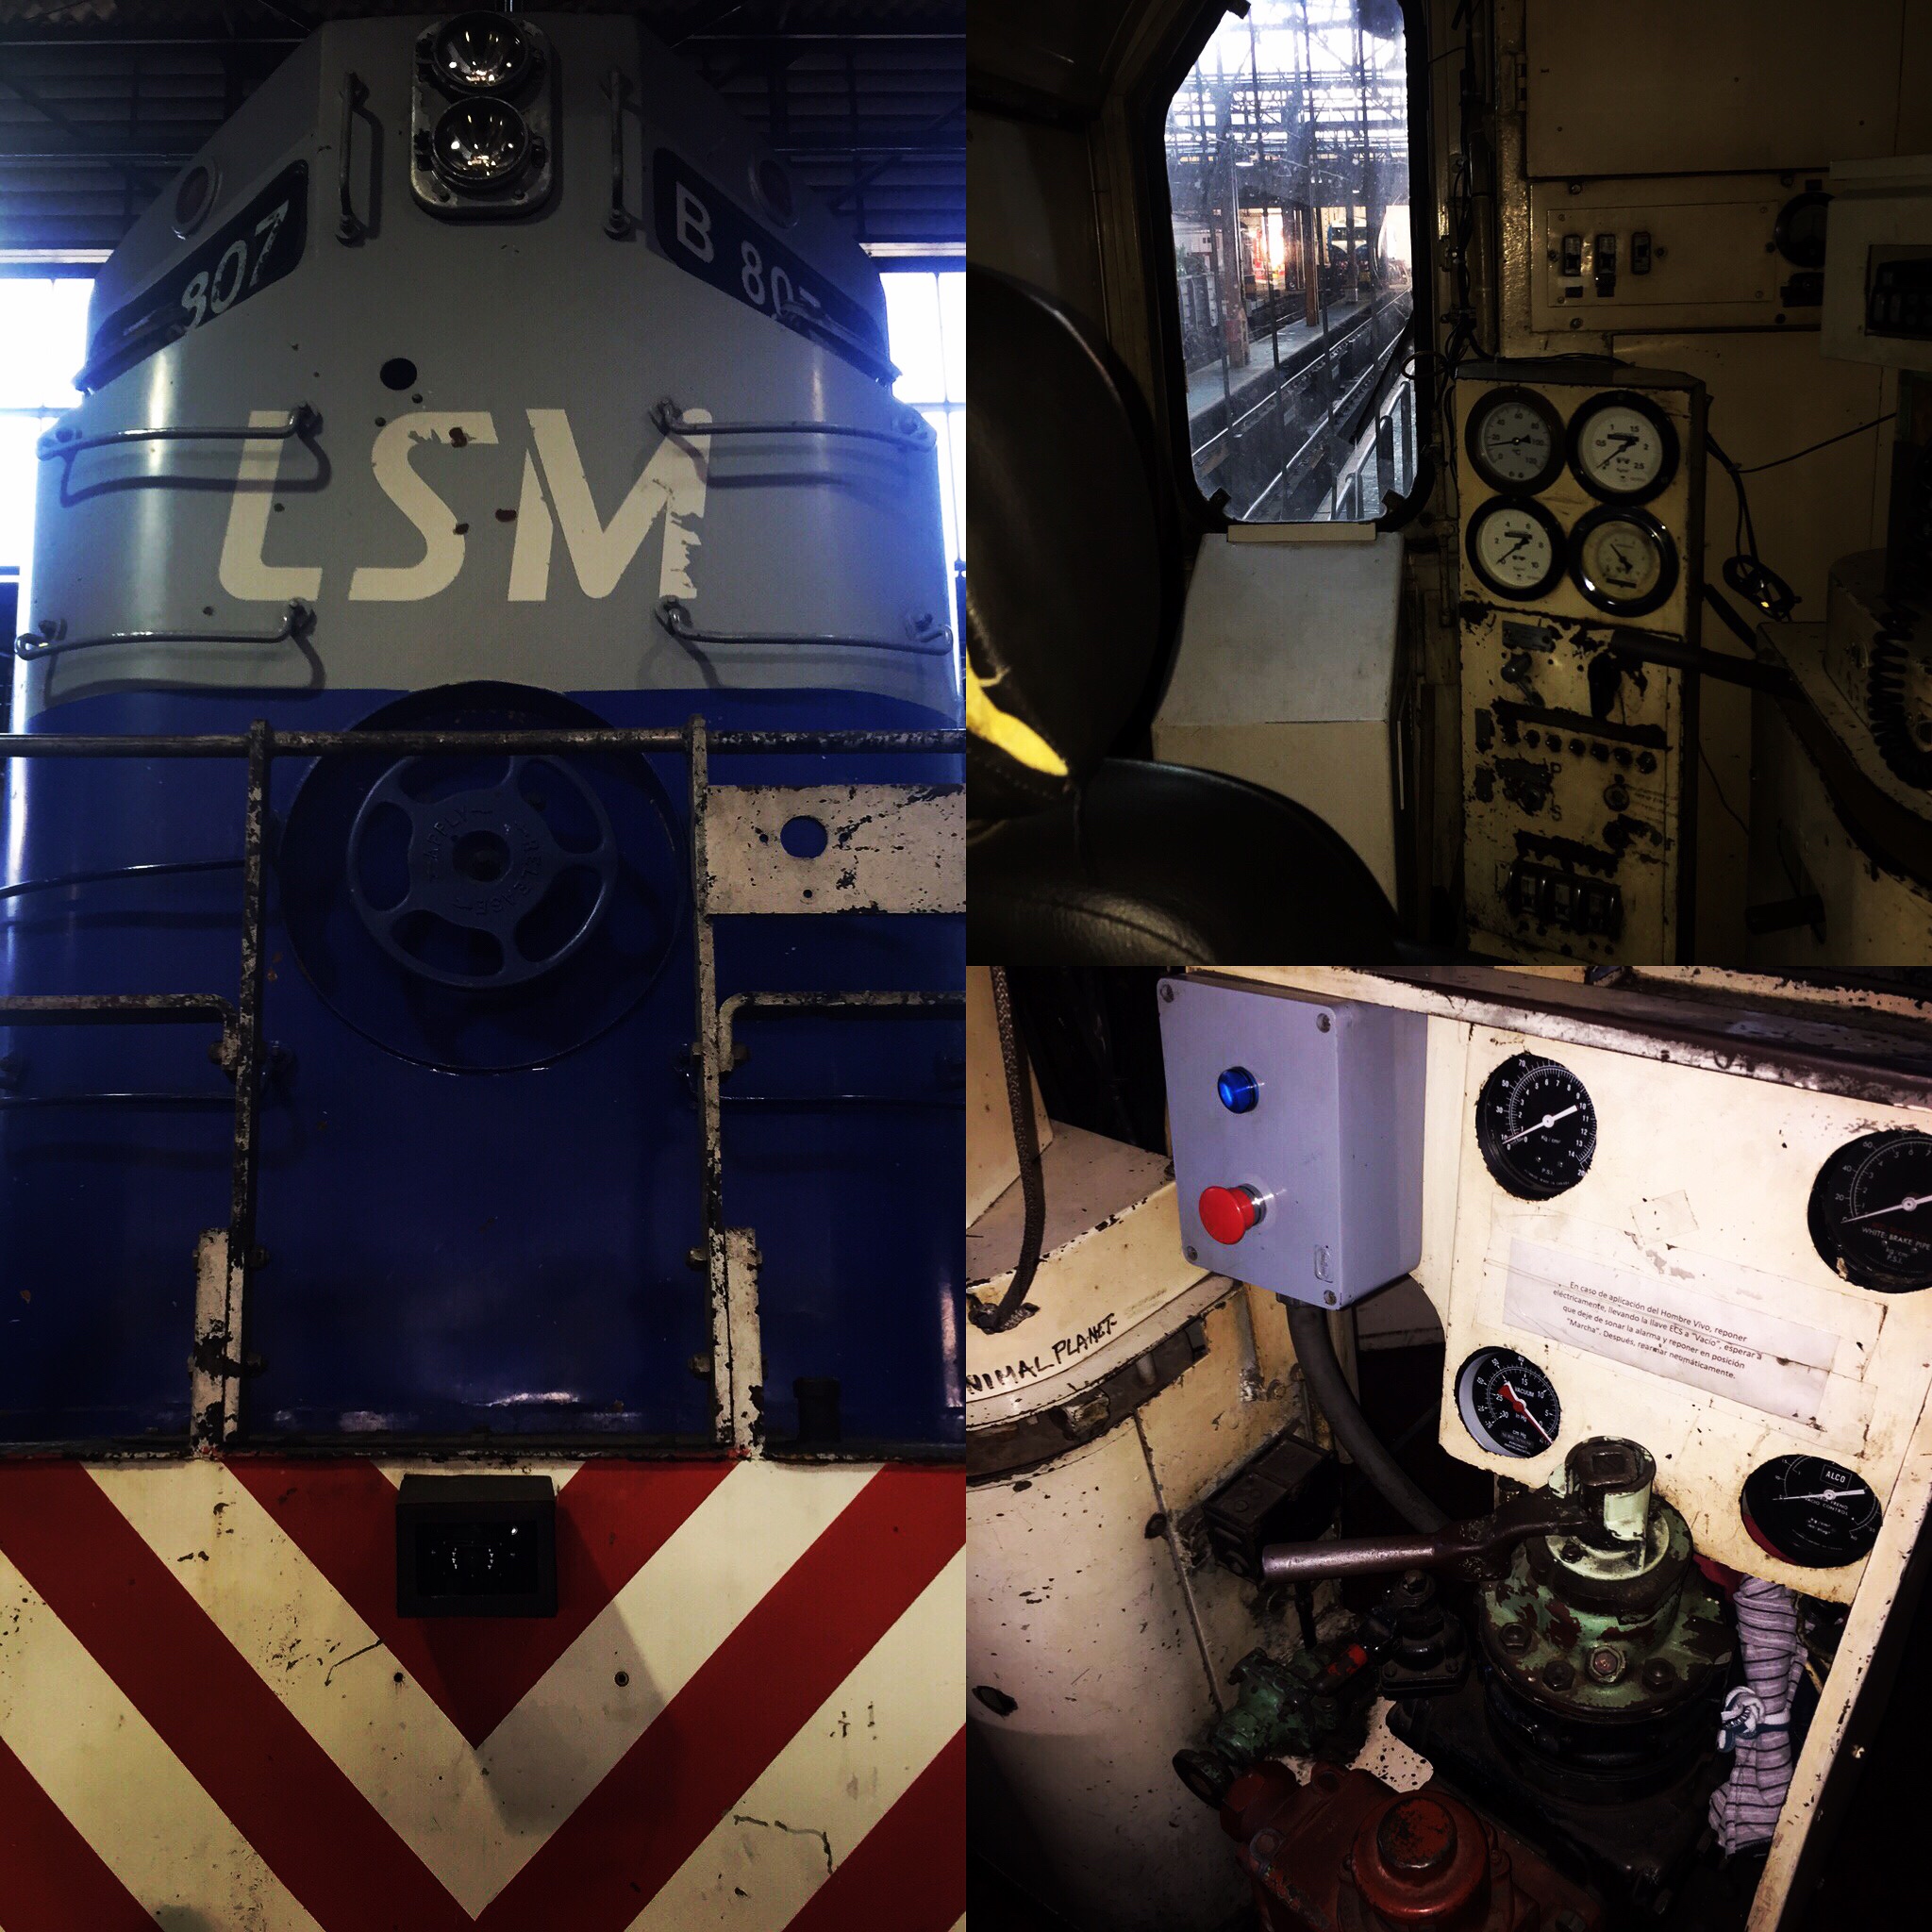
train, vehicle, color, image, tren, screenshot, locomotora